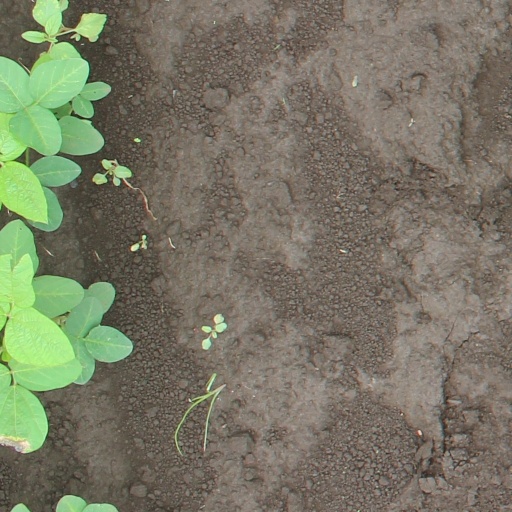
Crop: soybean